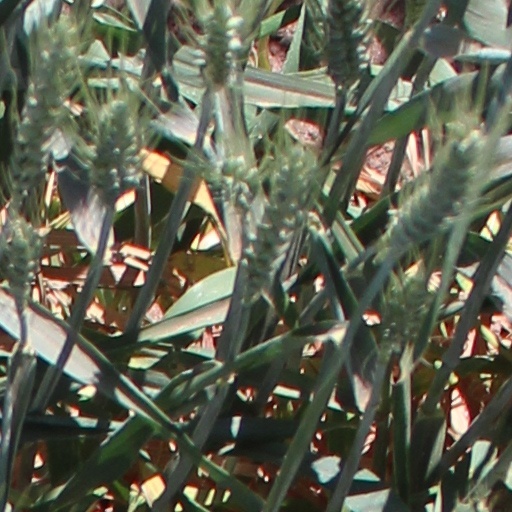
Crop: wheat